Brazilian battleship Riachuelo

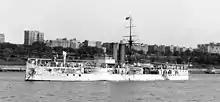
Battleship "Riachuelo" circa 1907

When the Republic of Brazil was declared in 1889, "Riachuelo" escorted the Brazilian Imperial Family to exile in Europe. "Riachuelo" and "Aquidabã", the two most powerful vessels in the Brazilian Navy, were both in dock for repairs in 1891 during the first Revolta da Armada (mutiny of the Brazilian Navy), led by Custódio José de Mello, which eventually forced the dictatorial President, Marshal Deodoro da Fonseca, to resign in favour of Marshal Floriano Peixoto.